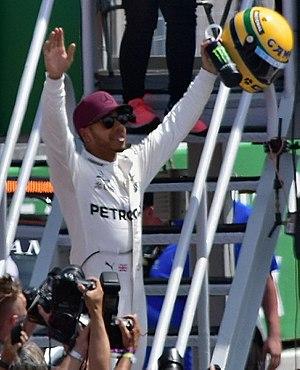
Ayrton Senna da Silva, généralement appelé simplement Ayrton Senna, est un pilote automobile brésilien, né le 21 mars 1960 à São Paulo et mort le 1ᵉʳ mai 1994 à Bologne, à la suite d'un accident lors du Grand Prix de Saint-Marin. Idole au Brésil où son statut a dépassé celui de champion sportif, il est considéré comme l'un des plus grands pilotes de l'histoire de la Formule 1 dont il remporte le titre de champion du monde à trois reprises, en 1988, 1990 et 1991, gagnant 41 Grands Prix et réalisant 65 pole positions durant les onze saisons qu'il a disputées.
Lewis Carl Davidson Hamilton, né le 7 janvier 1985 à Stevenage dans le Hertfordshire en Angleterre, est un pilote automobile britannique, sextuple champion du monde de Formule 1 en 2008, 2014, 2015, 2017, 2018 et 2019, recordman du nombre de pole positions et du nombre de podiums.